Yamata no Orochi

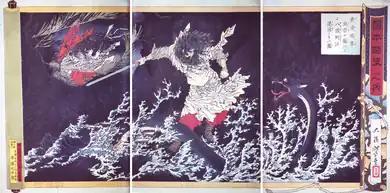
Susanoo slaying Yamata no Orochi, upstream of the River Hi in Izumo. Nineteenth century woodblock print by Tsukioka Yoshitoshi.

Susanoo decided not to keep the blade for himself, and sent his descendant (天之葺根神) to offer it up to Heaven. Henceforth, the sword was known as "Kusanagi-no-Tsurugi".